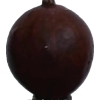
Label: gooseberry